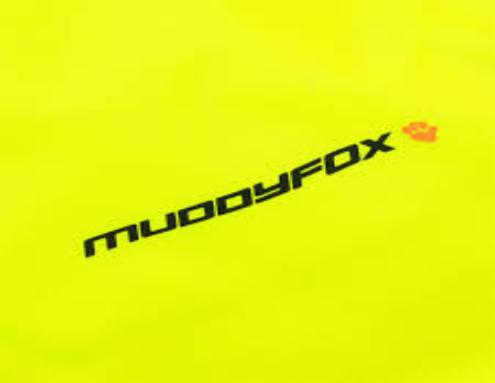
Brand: muddy fox
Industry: Transportation